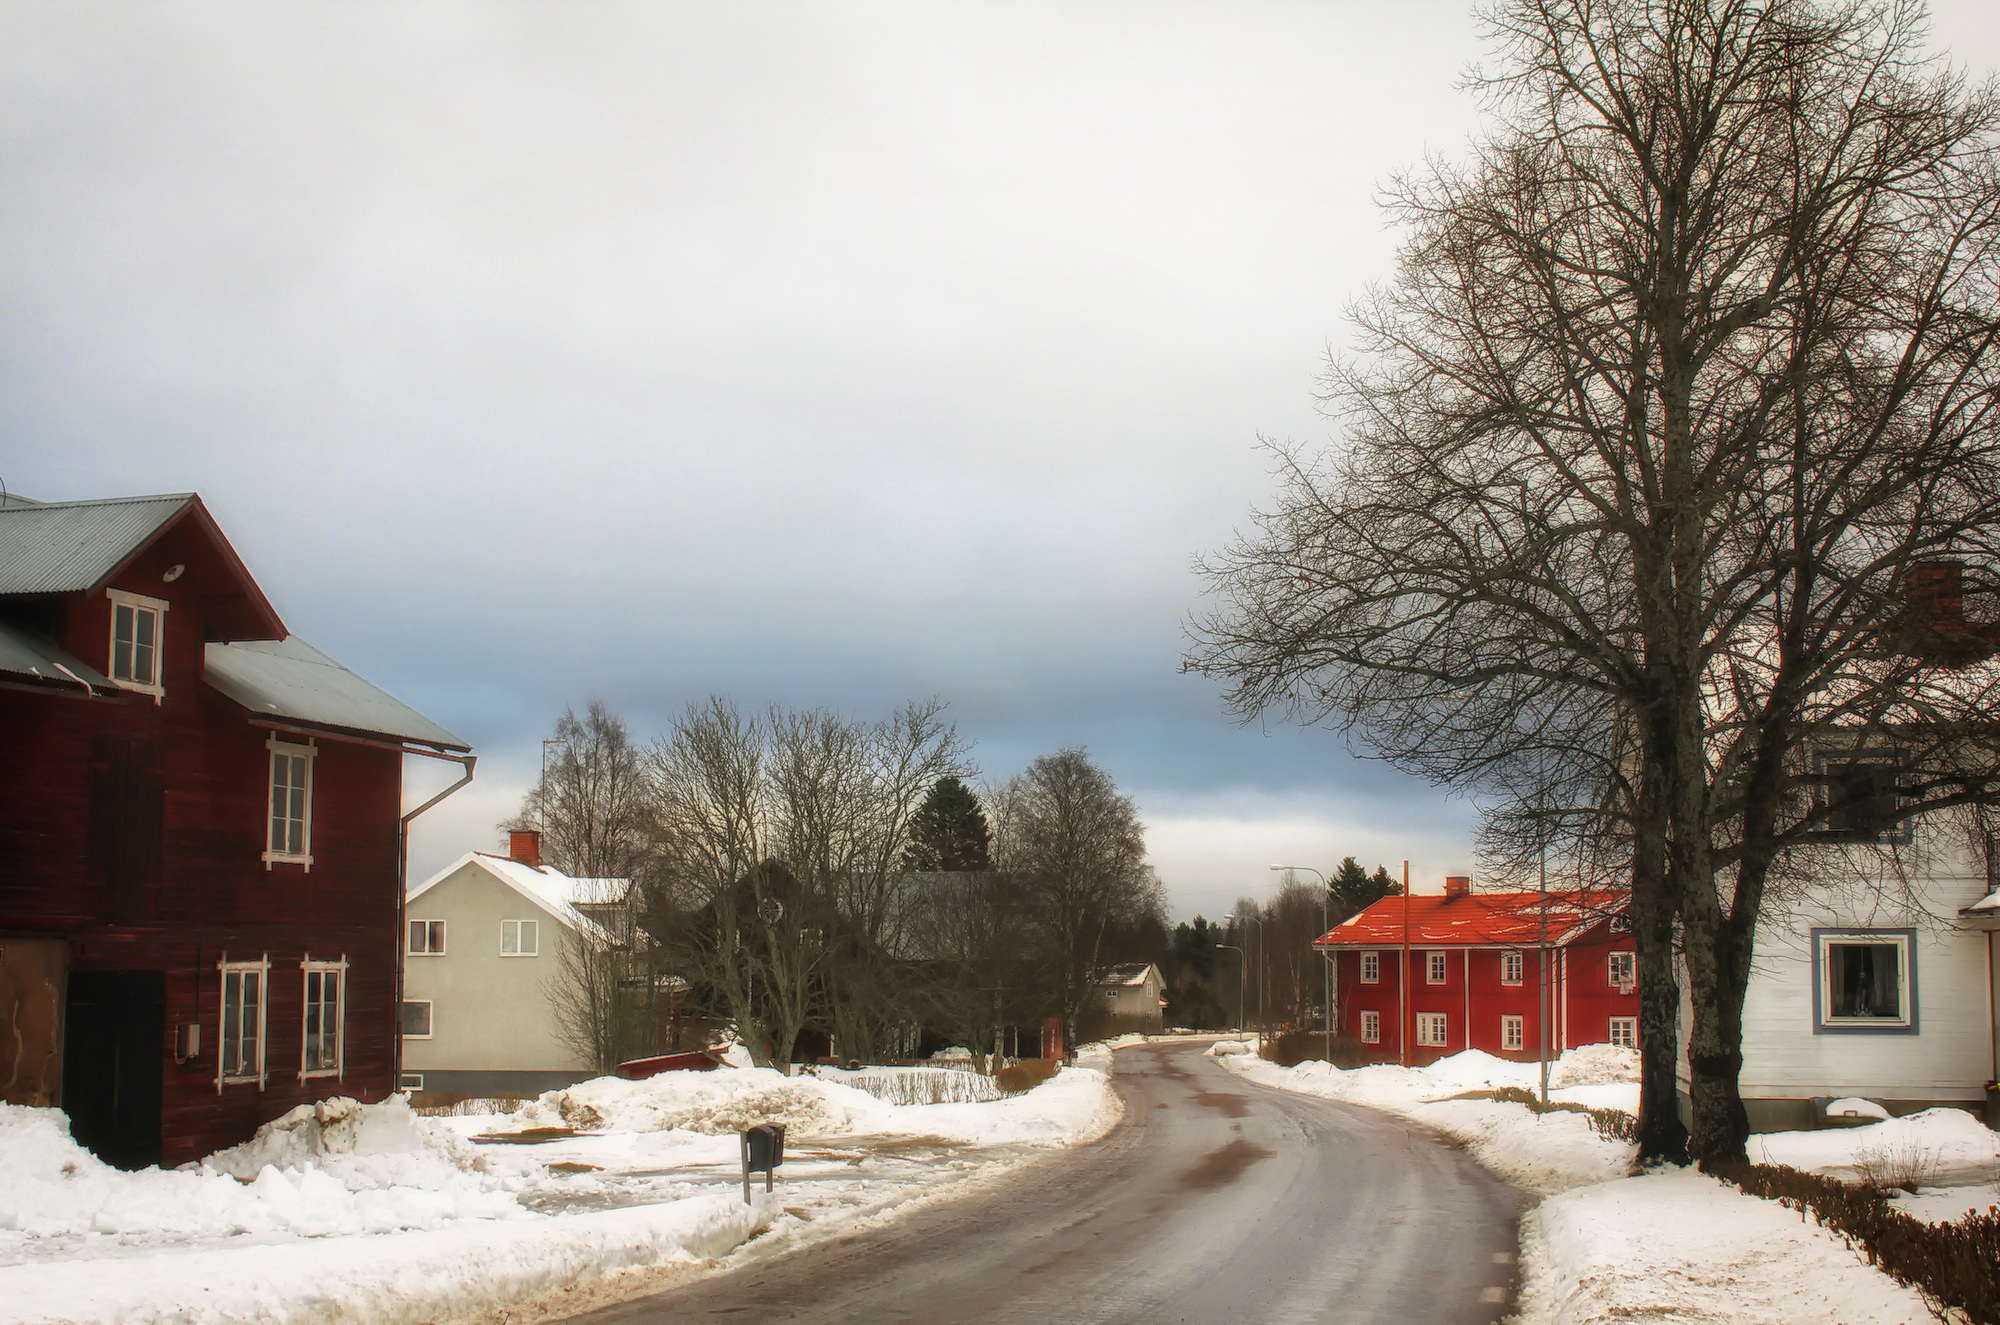
tree, snow, winter, sky, street, house, town, home, village, weather, season, clouds, homes, houses, sweden, neighbourhood, rural area, residential area, enviken